Queensland National Bank

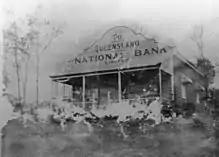
Queensland National Bank branch in Kandanga in 1914. Kandaga is 160 km northwest of Brisbane in the Gympie region.

The Queensland National Bank is a former bank in Queensland, Australia.